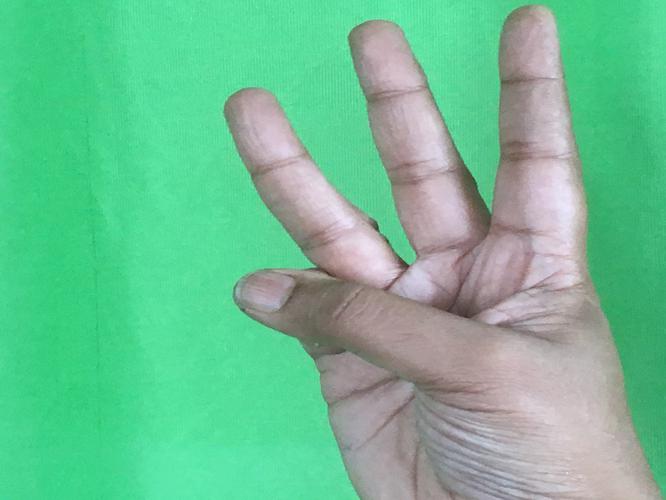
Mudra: Trishulam
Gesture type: single_hand